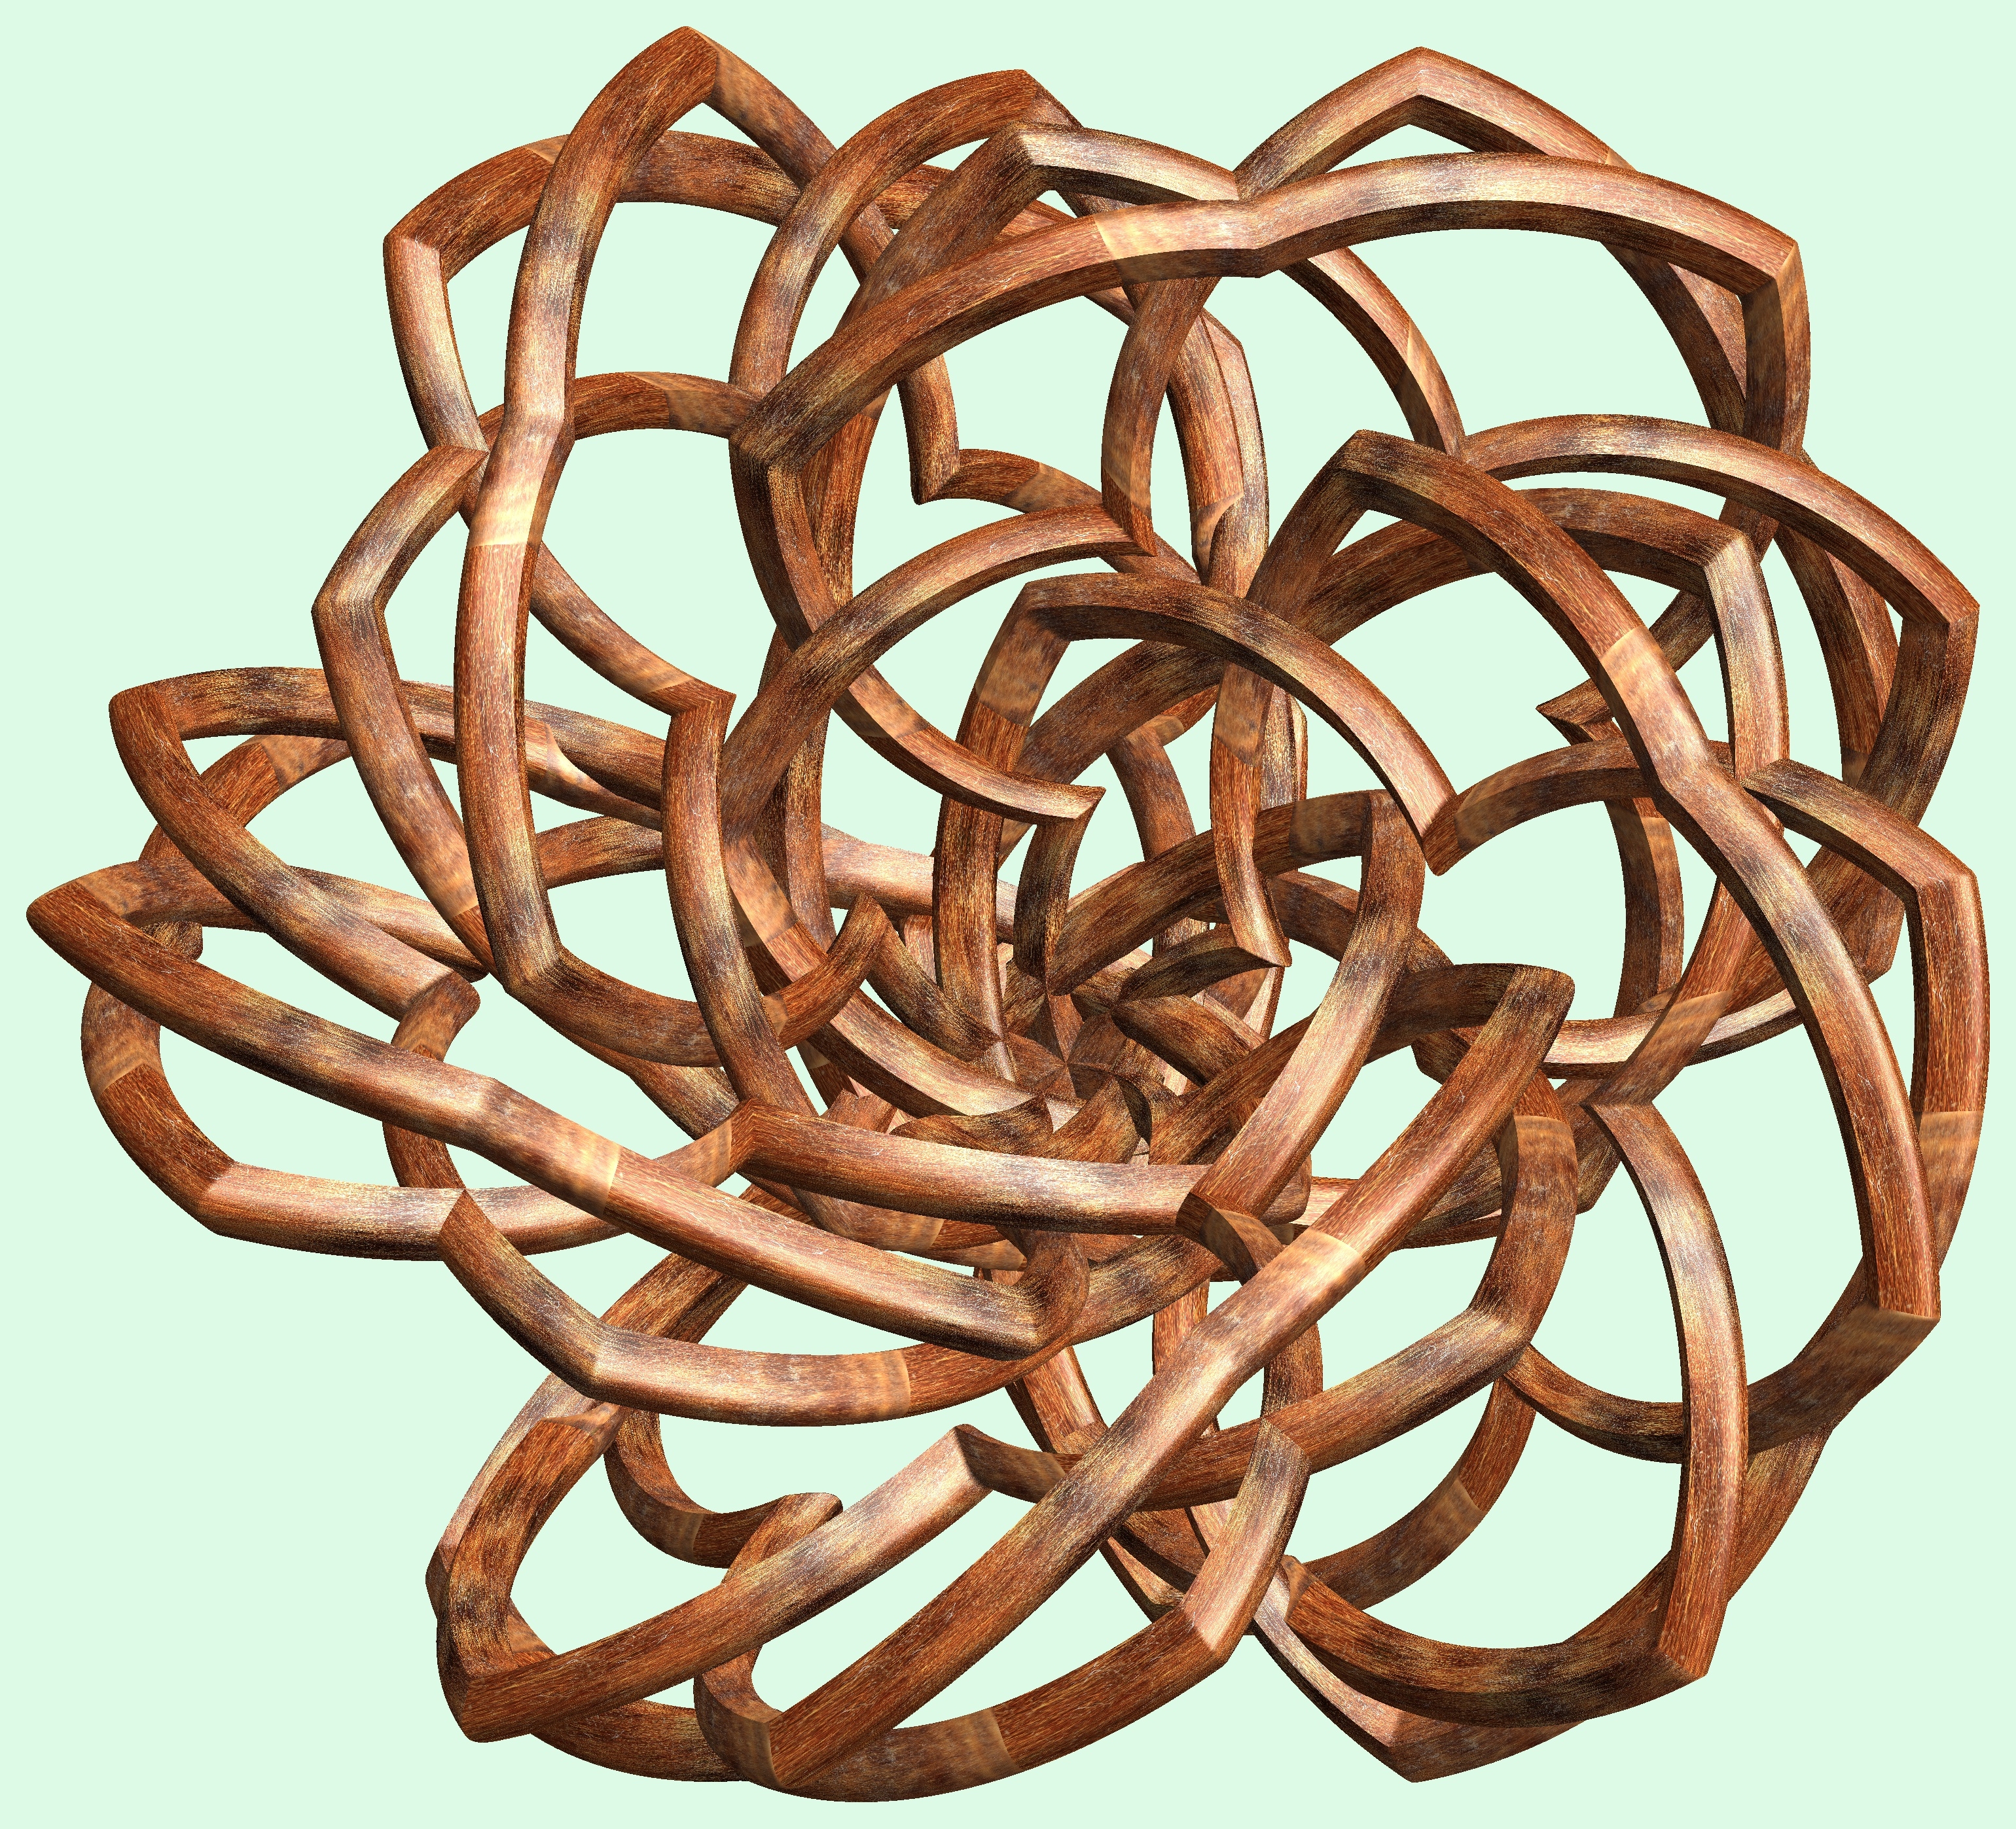
branch, structure, wood, texture, pattern, lighting, twig, cool image, figure, design, copper, symmetry, 3d, graphic, knot, mathematica, cg, parametricplot3d, code, program, algorithm, abstruct, mapping